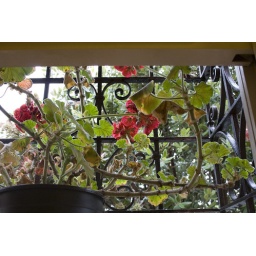
This was the view outside the bathroom window at our hotel in Half Moon Bay.